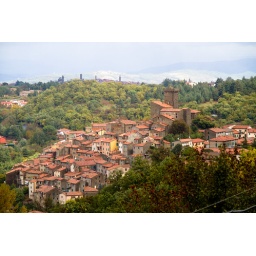
this shot brought to you by the bath room window of my aunts house. YEP... she is that awesome